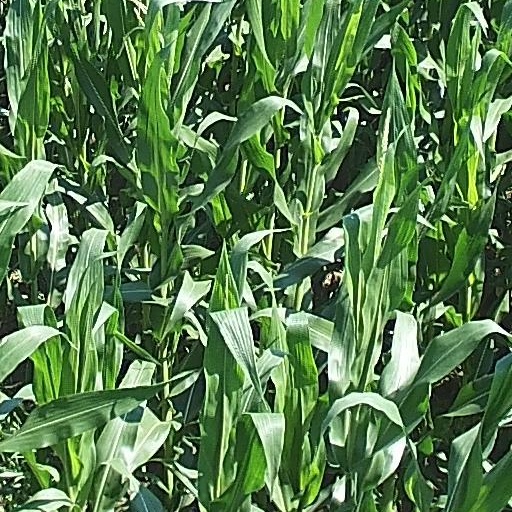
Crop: maize; corn